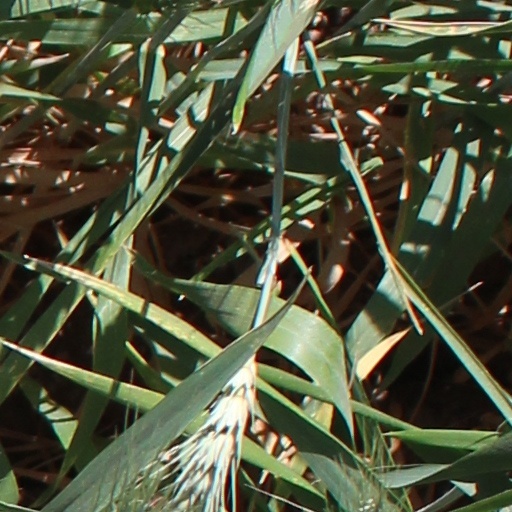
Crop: wheat